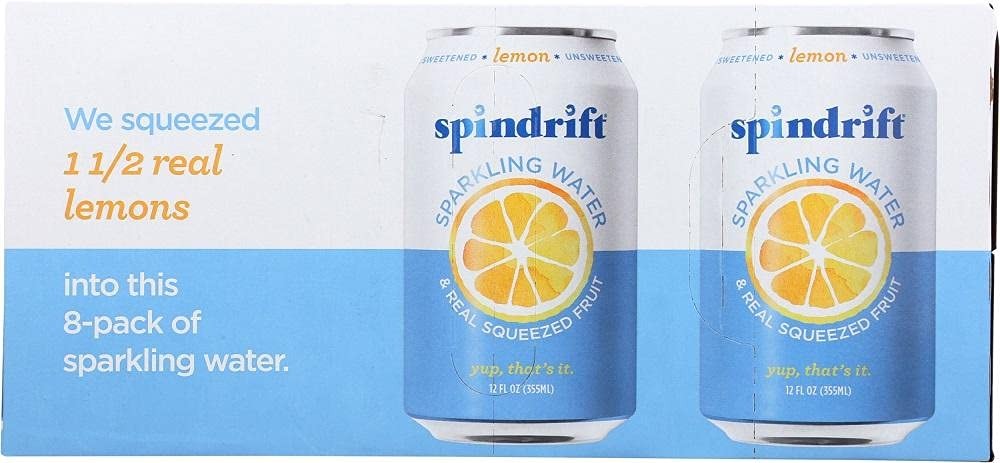
Item Name: Spindrift, Sparkling Water, Lemon, 12 oz, (pack of 8)
Bullet Point 1: Bright and a little sour, Spindrift Lemon Sparkling Water tastes unique: lightly carbonated, slightly pulpy, and with a fuller flavor than regular sparkling water and seltzer
Bullet Point 2: Made with real squeezed lemons from family farms in the US
Bullet Point 3: Unsweetened, no added sugar, gluten-free, non-GMO, kosher, never from concentrate
Bullet Point 4: Just real fruit and sparkling water. Yup, that's it.
Bullet Point 5: Only 3 calories per can
Value: 96.0
Unit: Fl Oz

Price: 6.49